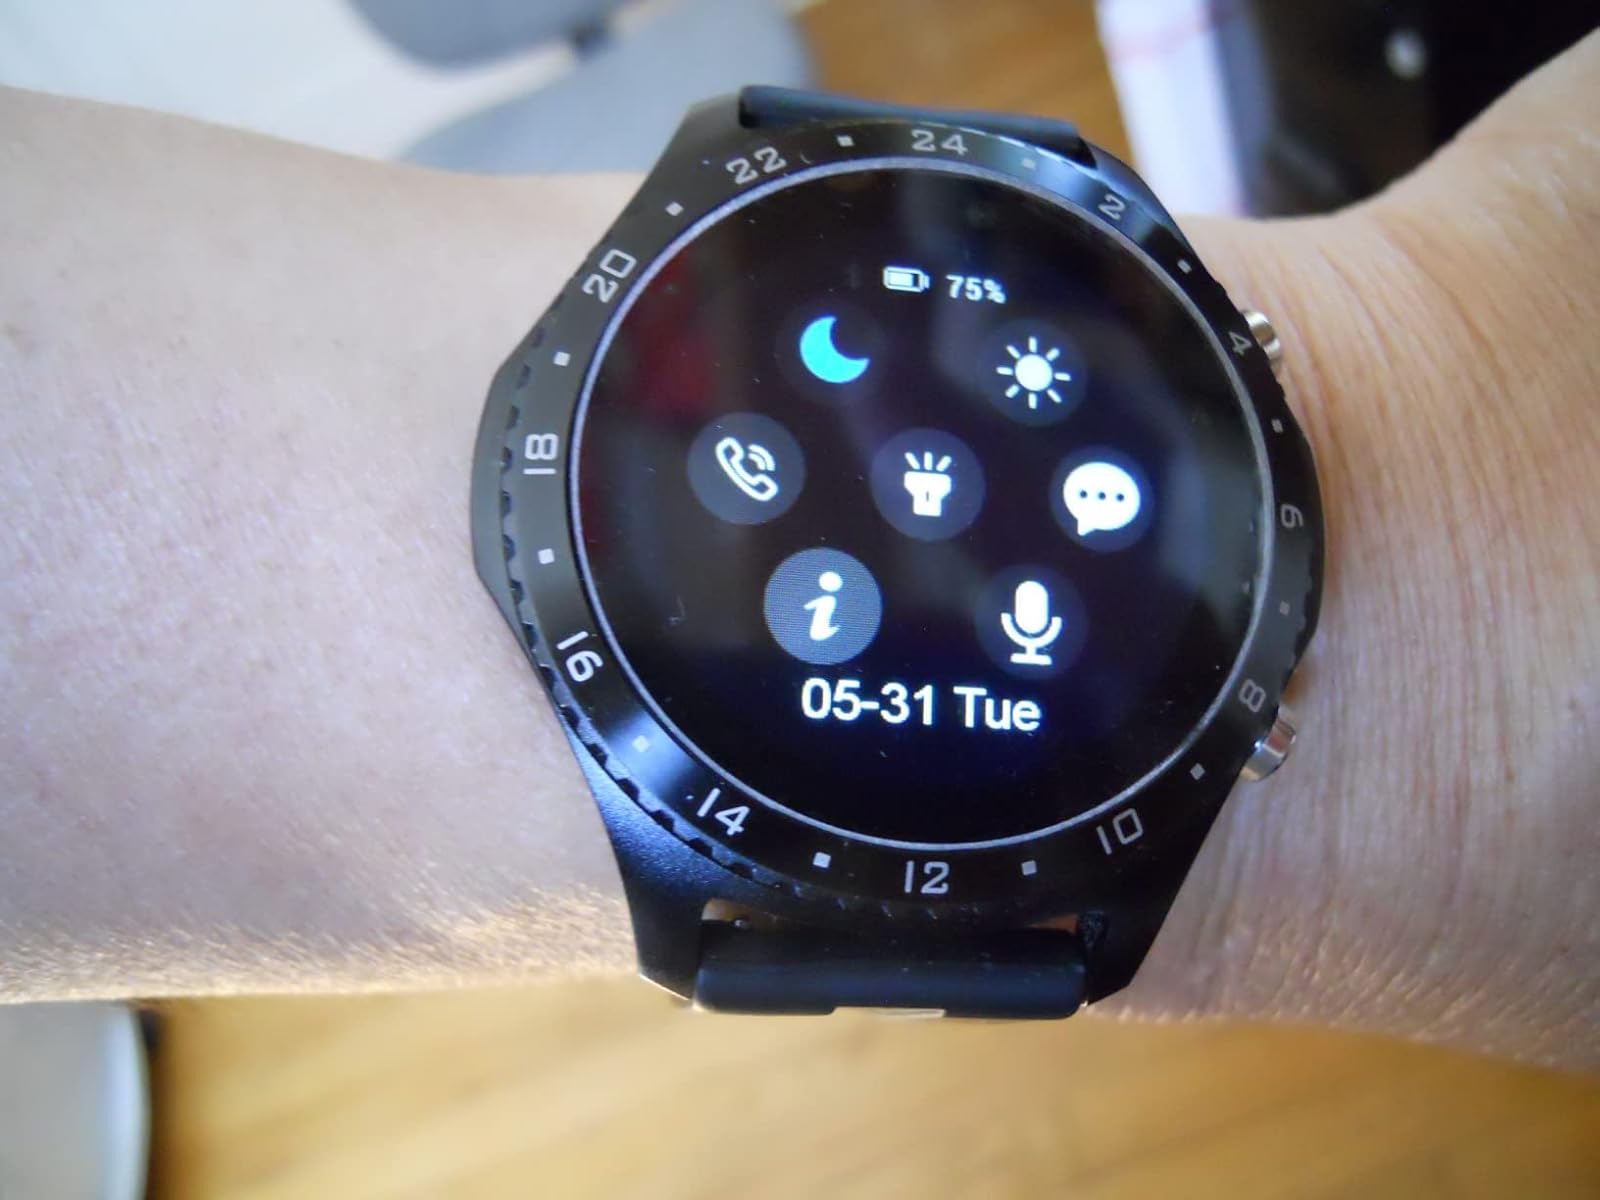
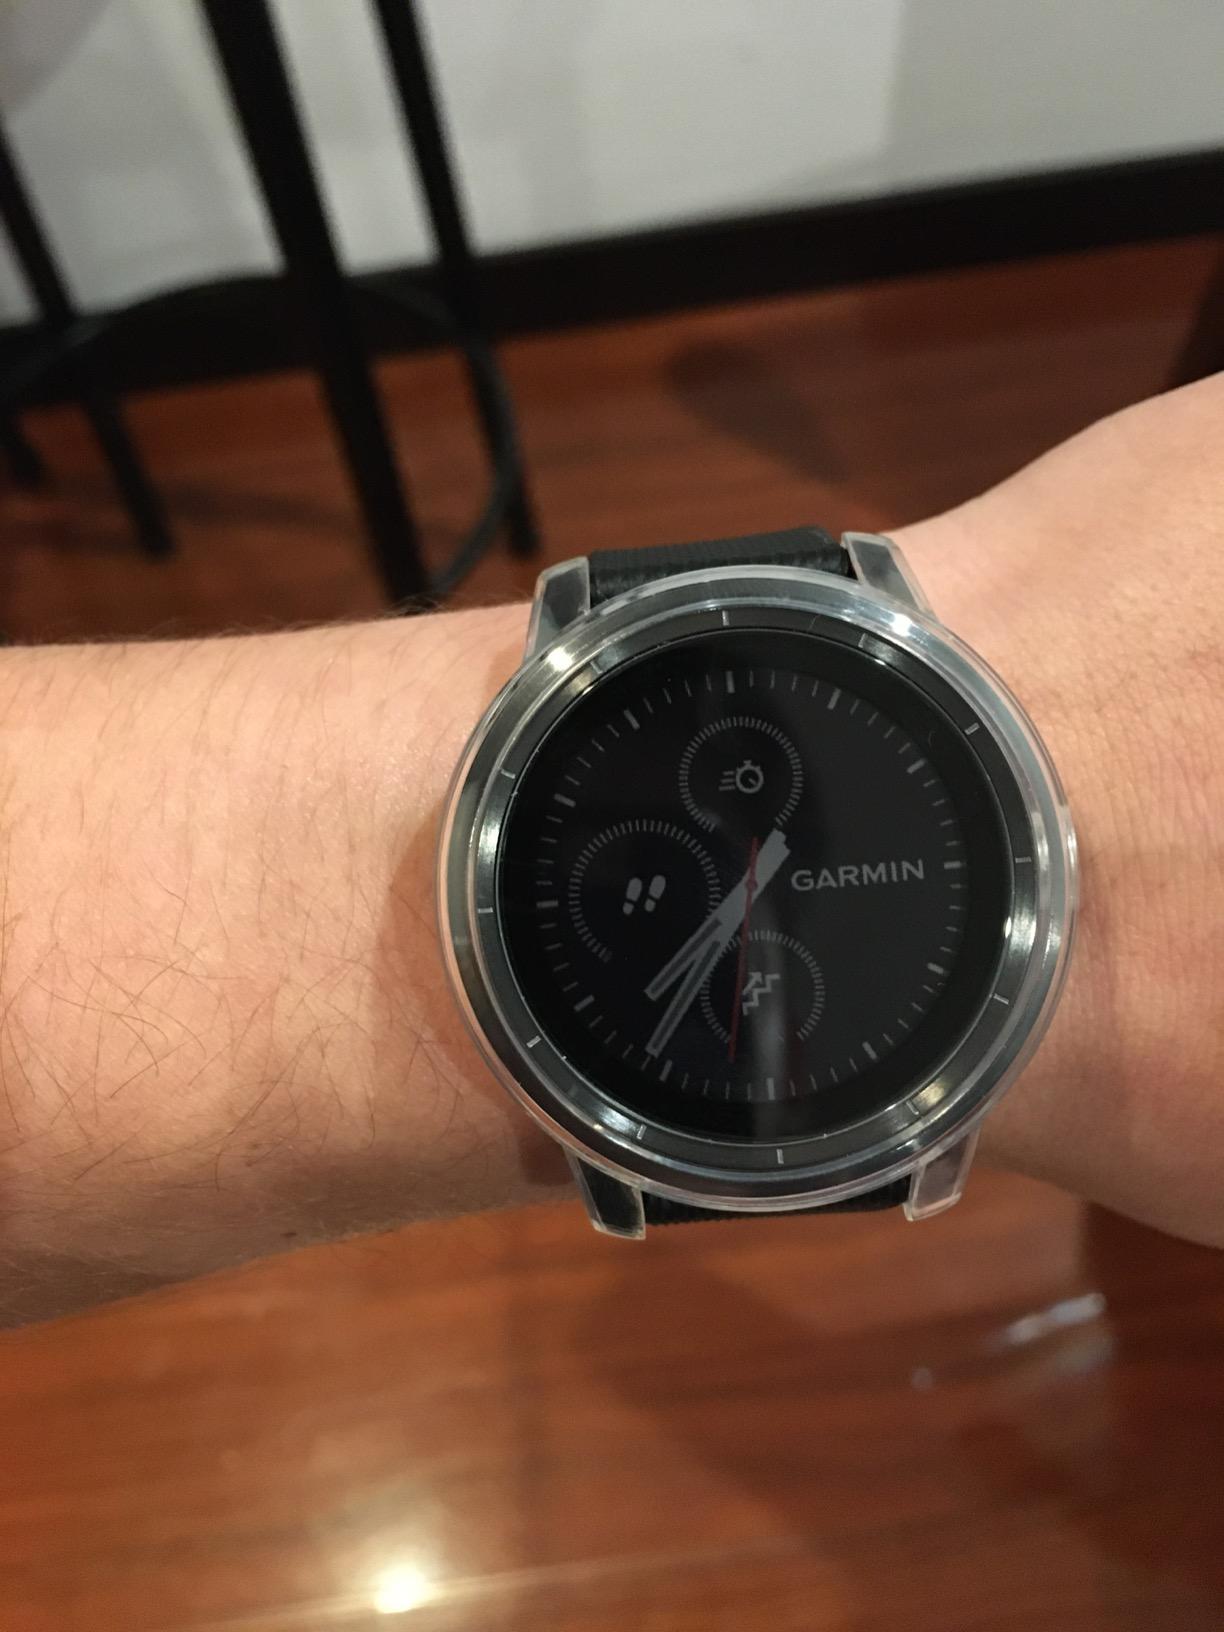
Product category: smartwatch
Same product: no